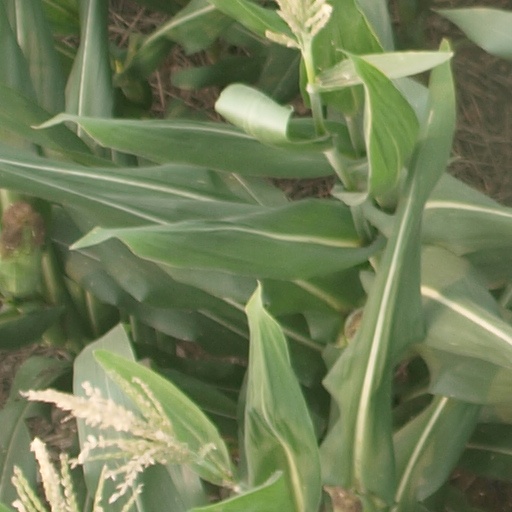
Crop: maize; corn